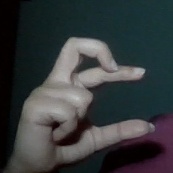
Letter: thal